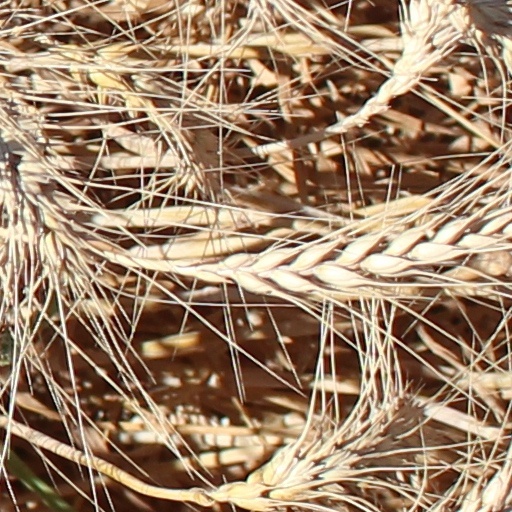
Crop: wheat